Battle of Piski

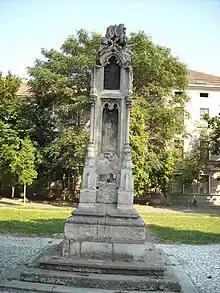
Losenau memorial from Gyulafehérvár/Alba Iulia

The Imperial General Staff itself was also negligent, since if they knew of the reinforcements Bem had received, it is incomprehensible why they did not devote greater forces to the attack.